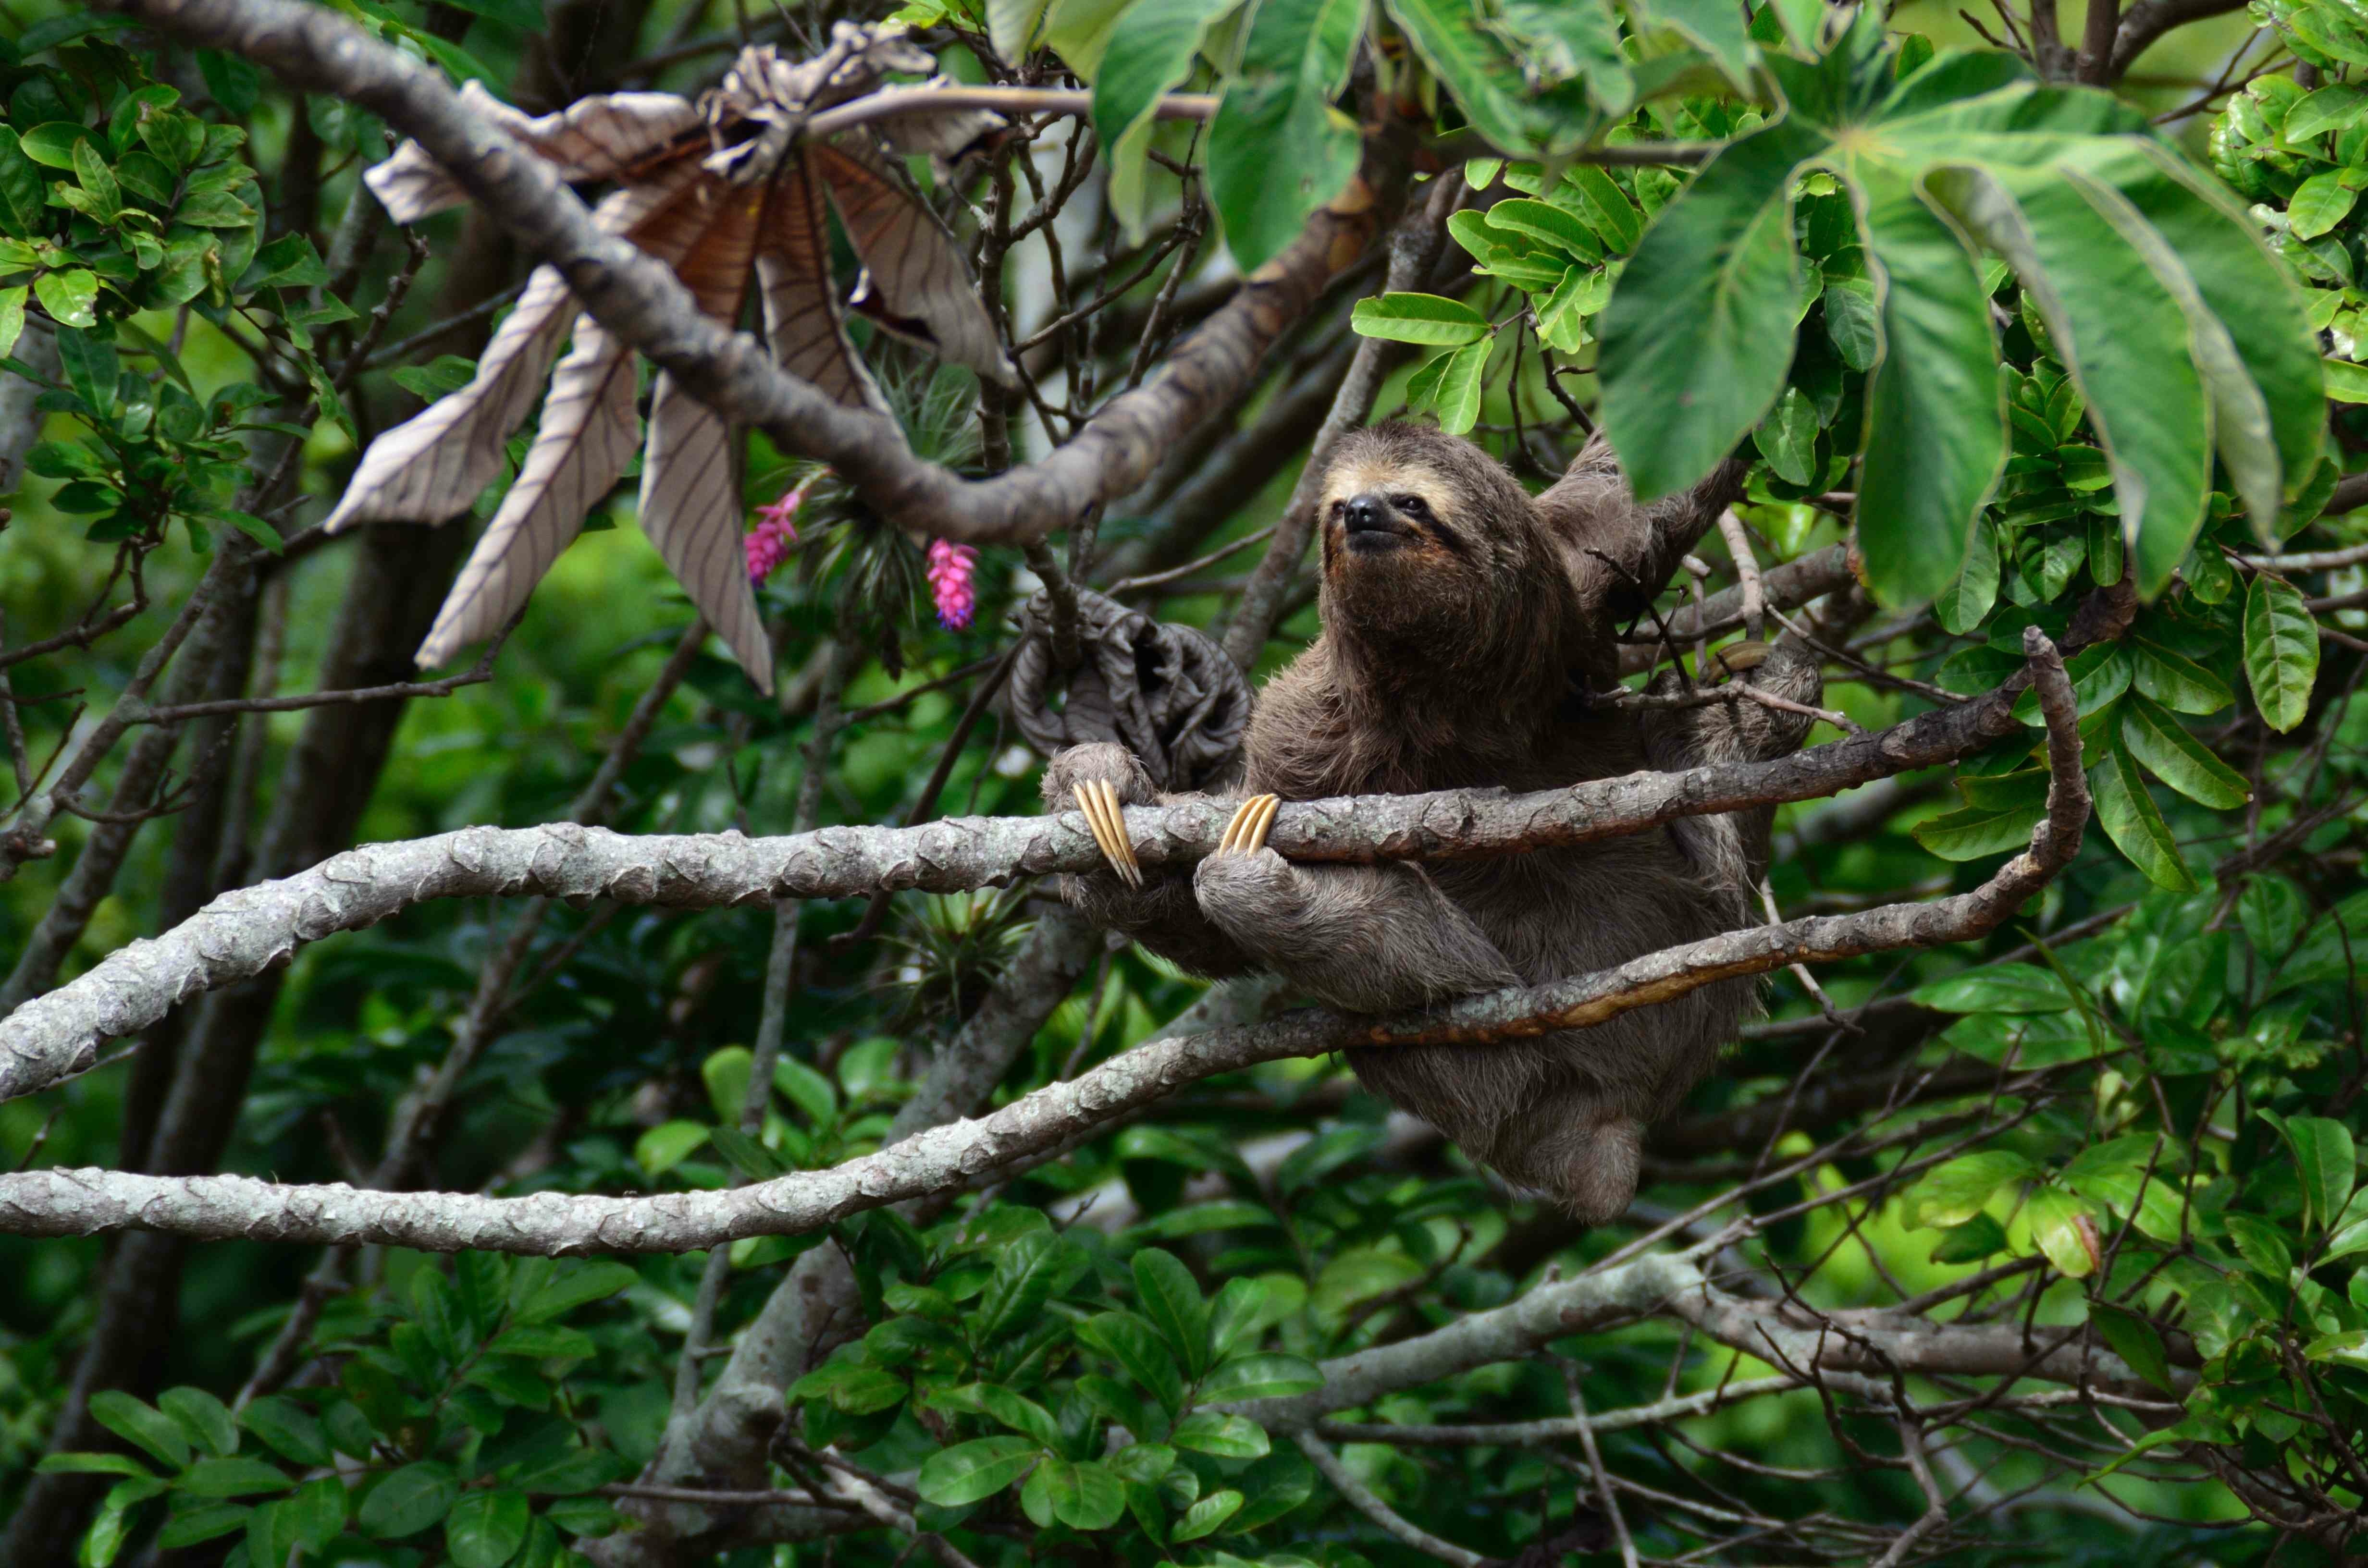
tree, nature, forest, branch, animal, wildlife, zoo, jungle, mammal, botany, fauna, sloth, primate, rainforest, furry, woodland, habitat, perching, natural environment, woody plant